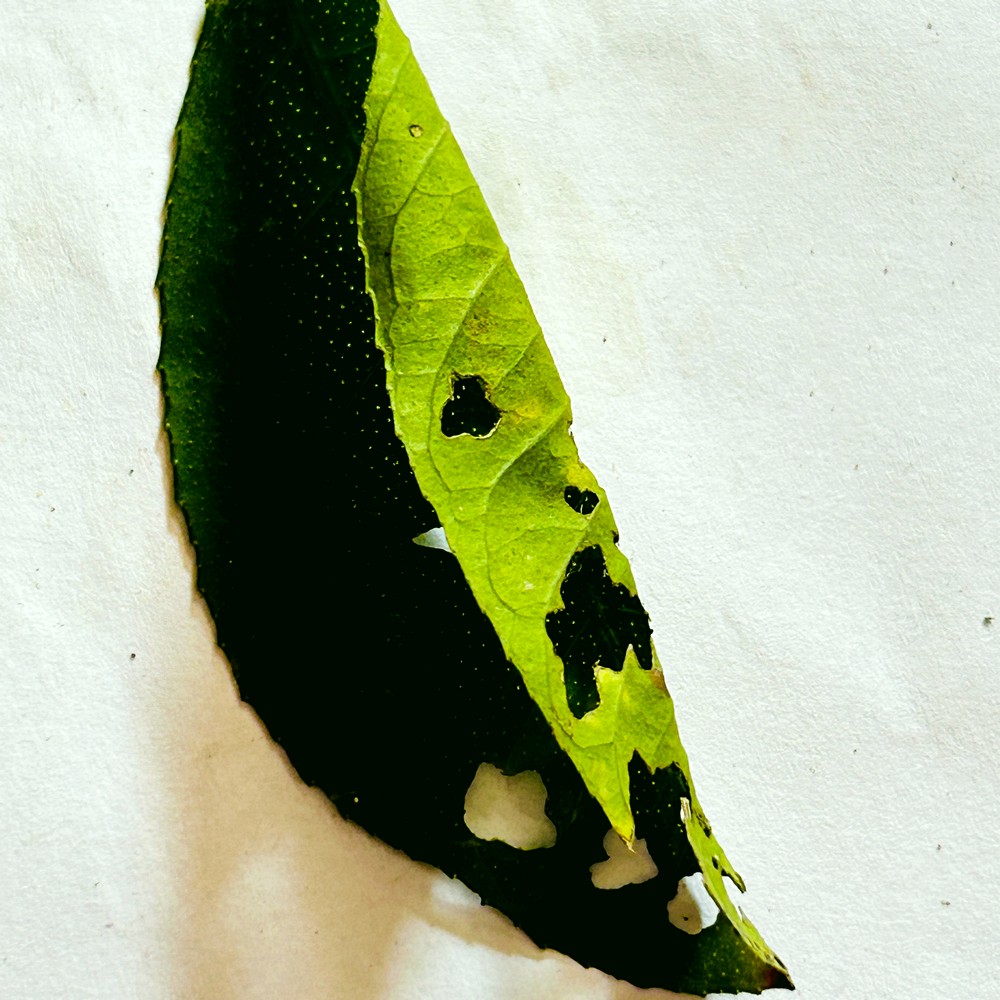
Label: Deficiency Leaf